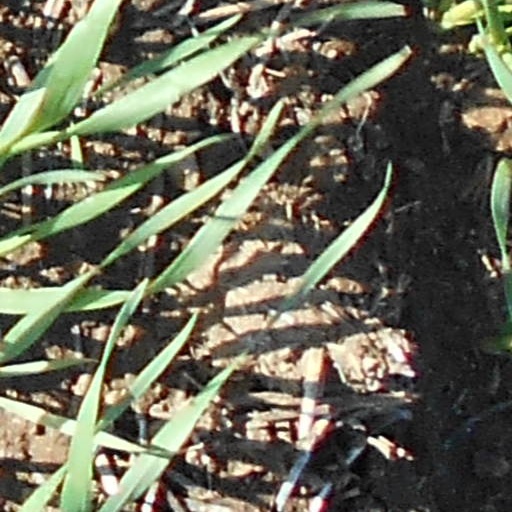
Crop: wheat